Battle of Boshof

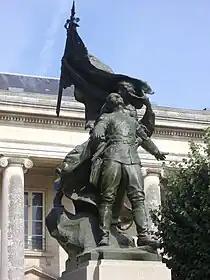
Statue du colonel de Villebois-Mareuil in Nantes

By 6pm with darkness having approached the volunteers waved a white flag and the surviving volunteers surrendered. The thunderstorm that could have covered their retreat then came across the battlefield. The battle lasted only three hours - in all eleven of the volunteers were killed, the rest were wounded and captured. De Villebois-Mareuil's Aide-de-camp Comté Pierre de Bréda was captured and was treated with chivalry by Methuen. In addition Prince Bagration of Tiflis, a Russian volunteer was captured. British losses were three killed and ten wounded.